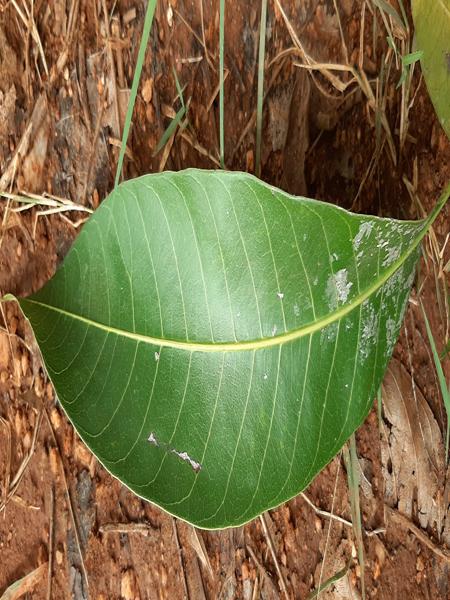
Plant: Mango